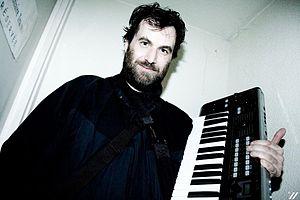
Guillaume Atlan, membre du groupe français The Supermen Lovers
The Supermen Lovers – pseudonyme de Guillaume Atlan – est un compositeur et réalisateur artistique français de musique électronique né à Paris le 9 février 1975.